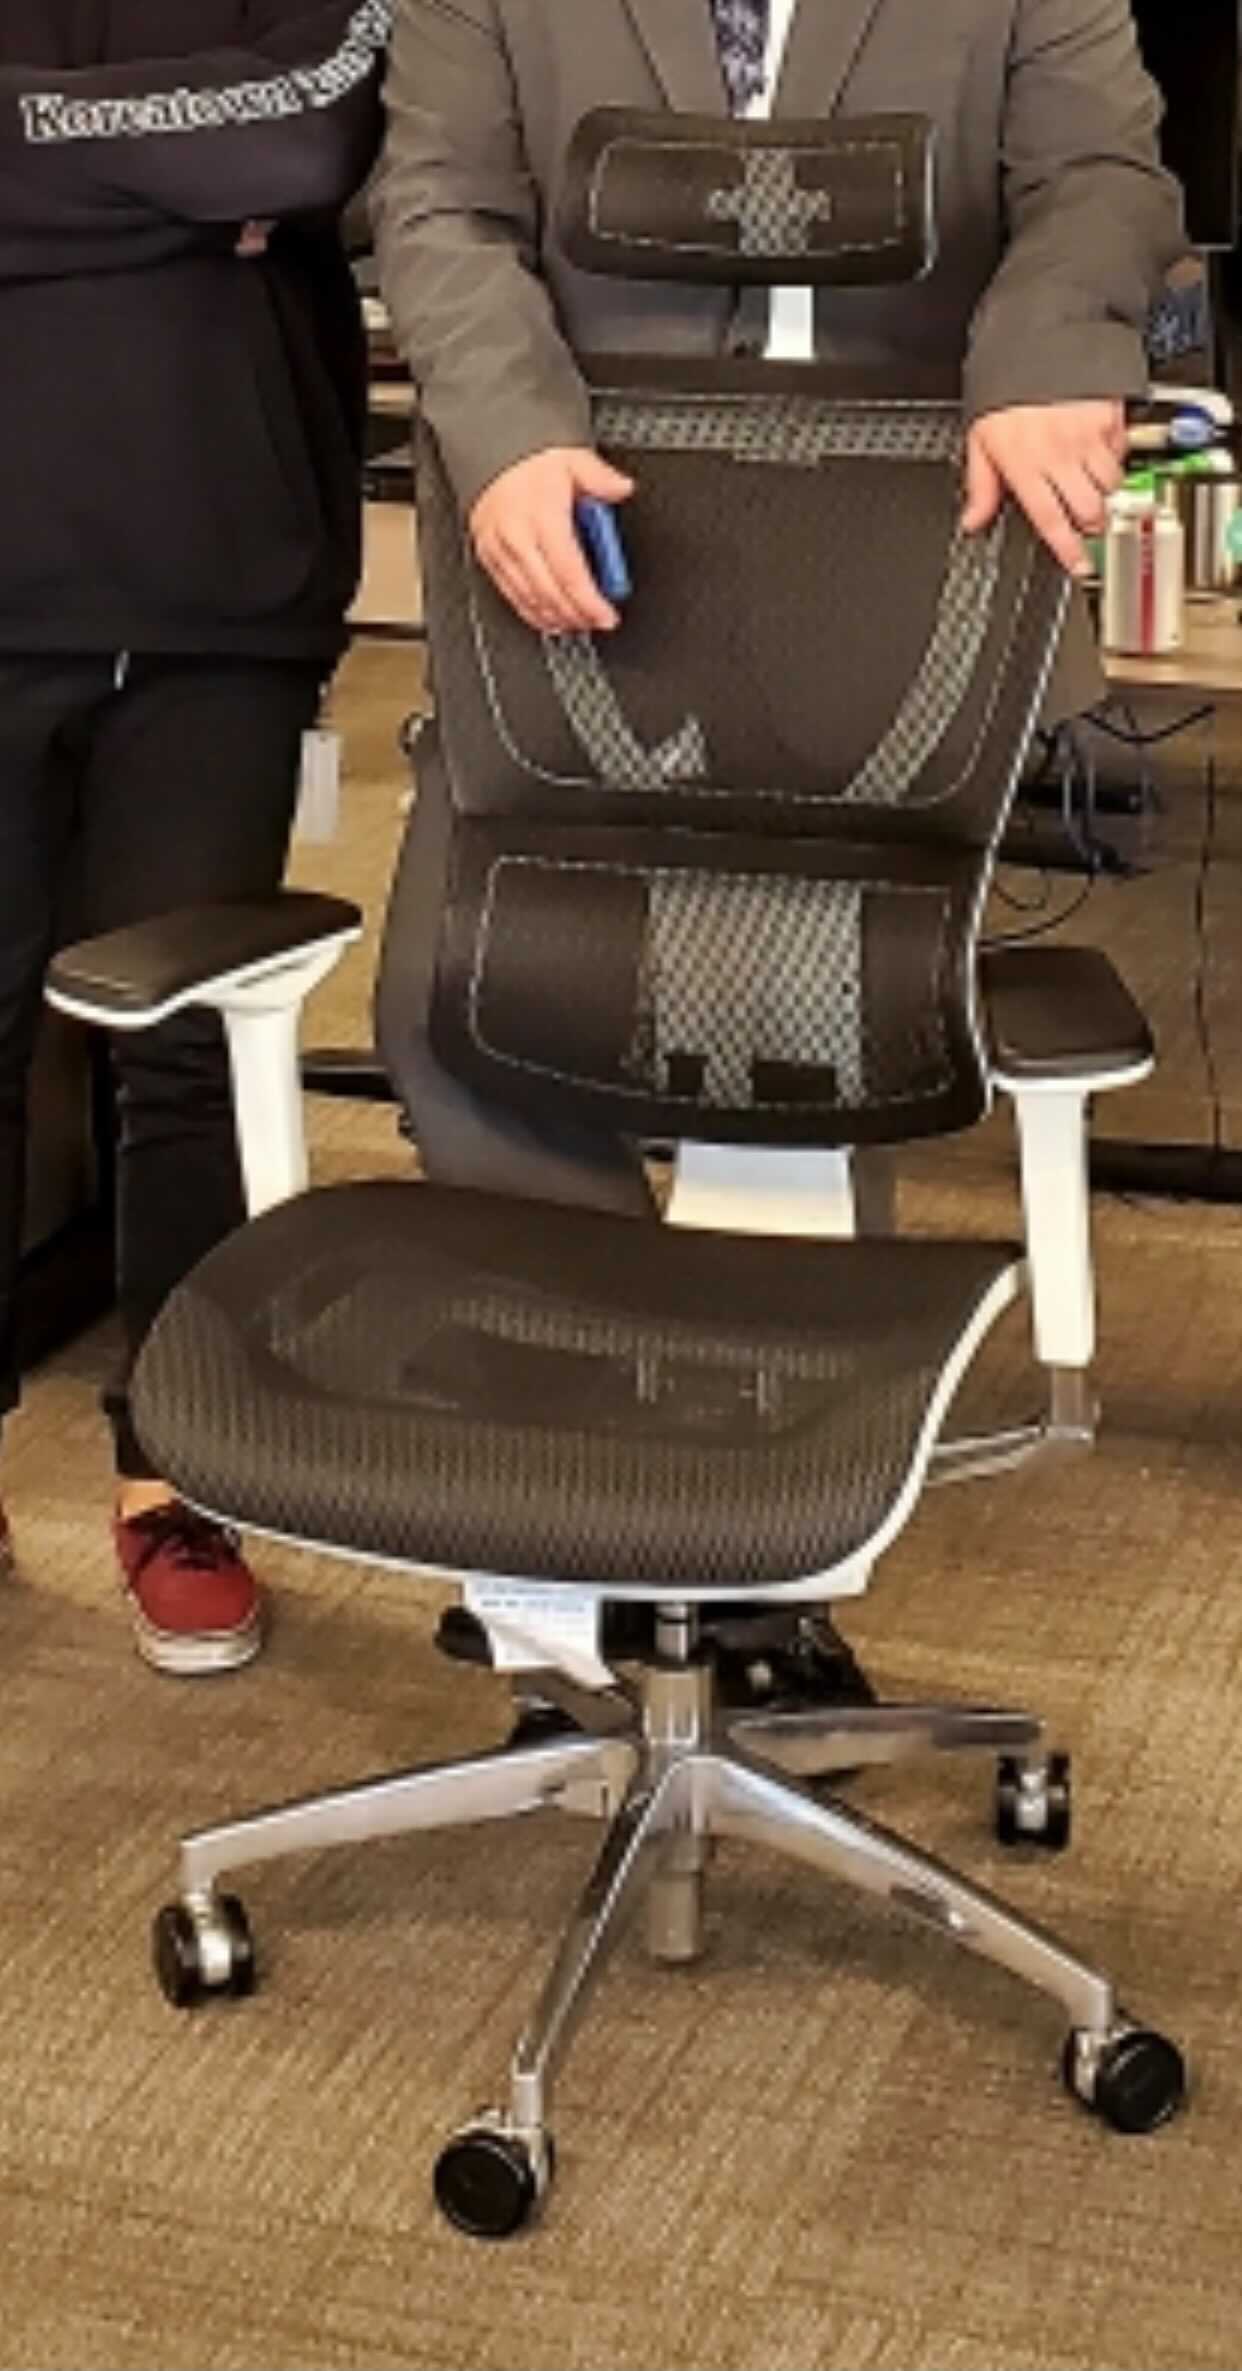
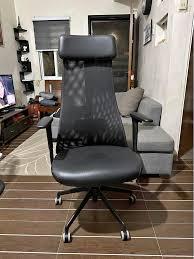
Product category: items_chair
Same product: no